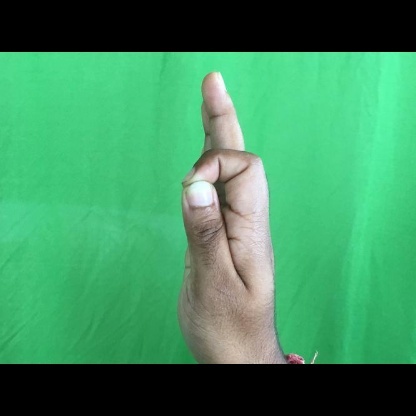
Mudra: Aralam